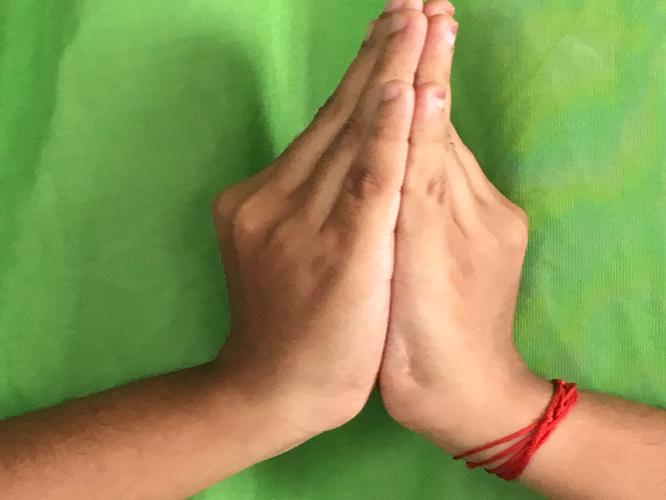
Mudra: Kapotham
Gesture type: double_hand